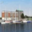
Label: house